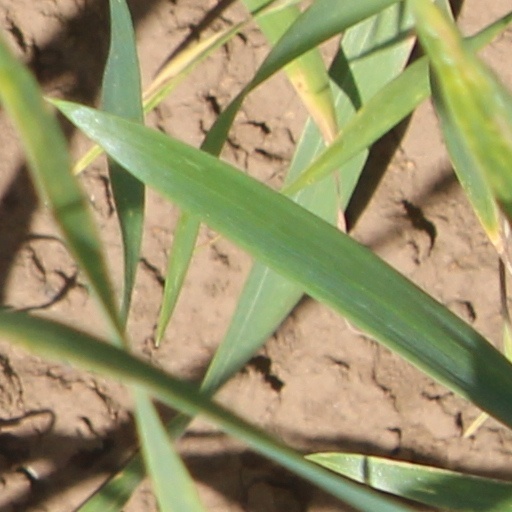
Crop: wheat